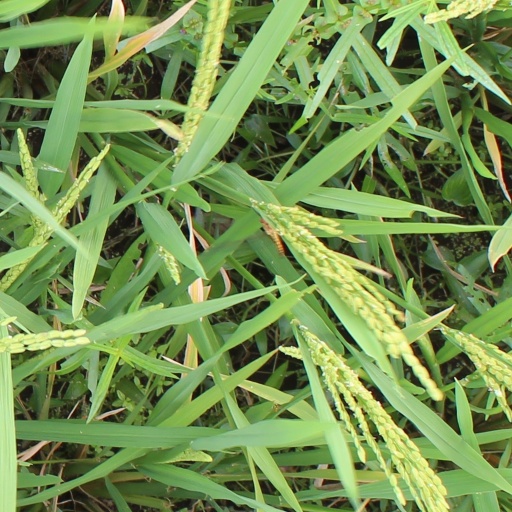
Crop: rice